Battle of Cherbourg

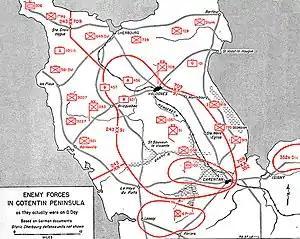
German forces on the Cotentin Peninsula prior to Operation Overlord

In the immediate aftermath of the landings the priority for the invasion forces at Utah Beach was to link up with the main Allied landings further east. On 9 June the 101st Airborne Division managed to cross the Douve river valley. The next day, following vicious house-to-house fighting during the Battle of Carentan, the airborne troops were able to take the town, ensuring the Allies a continuous front. The front was maintained despite a German counterattack reinforced by armored units on the 13th, known as the Battle of Bloody Gulch.